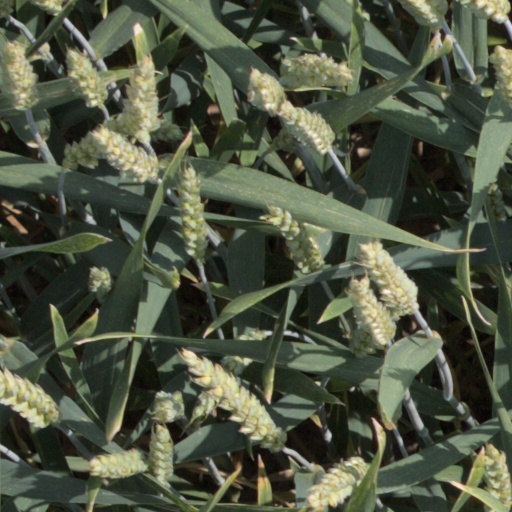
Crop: wheat